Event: Nepal Earthquake
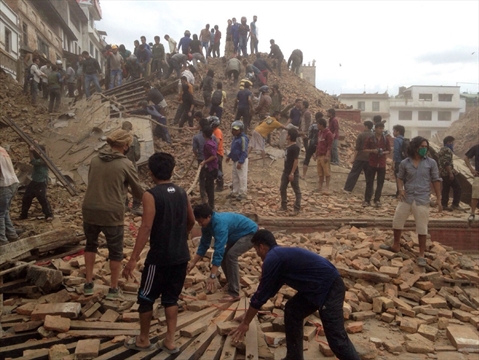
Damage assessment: damage